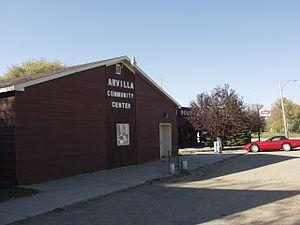
Arvilla est une communauté non incorporée située dans le comté de Grand Forks, dans l’État du Dakota du Nord, aux États-Unis.